Question: Please indicate a possible affordance area of the person that can be used for holding the baseball bat
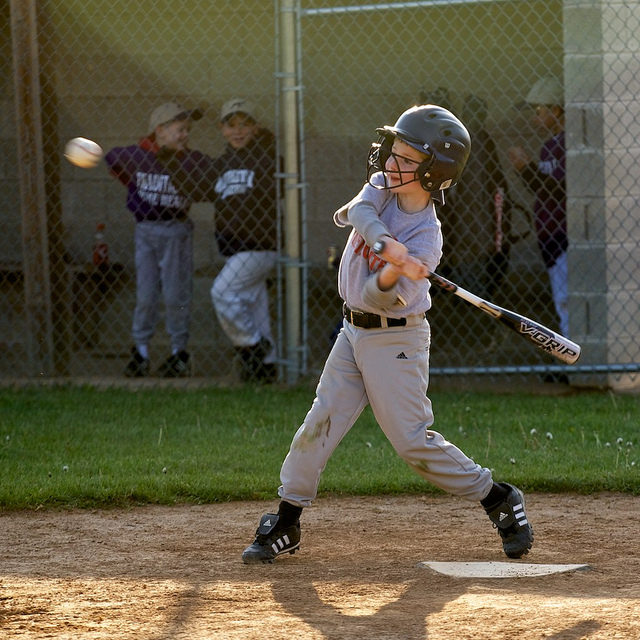
Answer: [375.439, 231.579, 434.386, 287.719]